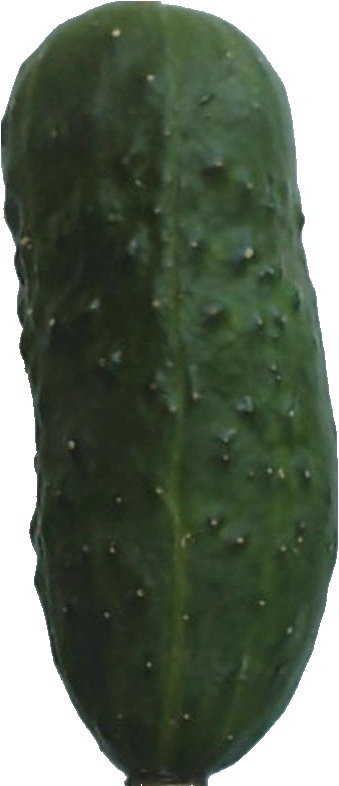
Label: cucumber_1